Aminuddin Ihsan

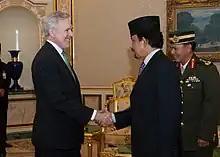
SECNAV Ray Mabus meets with Sultan Hassanal Bolkiah accompanied by Aminuddin Ihsan in 2012

On 12 December 2008, Aminuddin Ihsan was appointed commander of the RBLF, a position he held until 13 November 2009. He succeeded Halbi Mohammad Yussof as the commander of the RBAF on 31 December 2009, marking a significant leadership transition. The handover ceremony took place at Tutong Camp, with RBAF officers and staff present to witness the change in command.